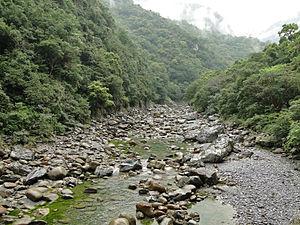
La rivière Shakadang dans le parc national de Taroko, Taiwan